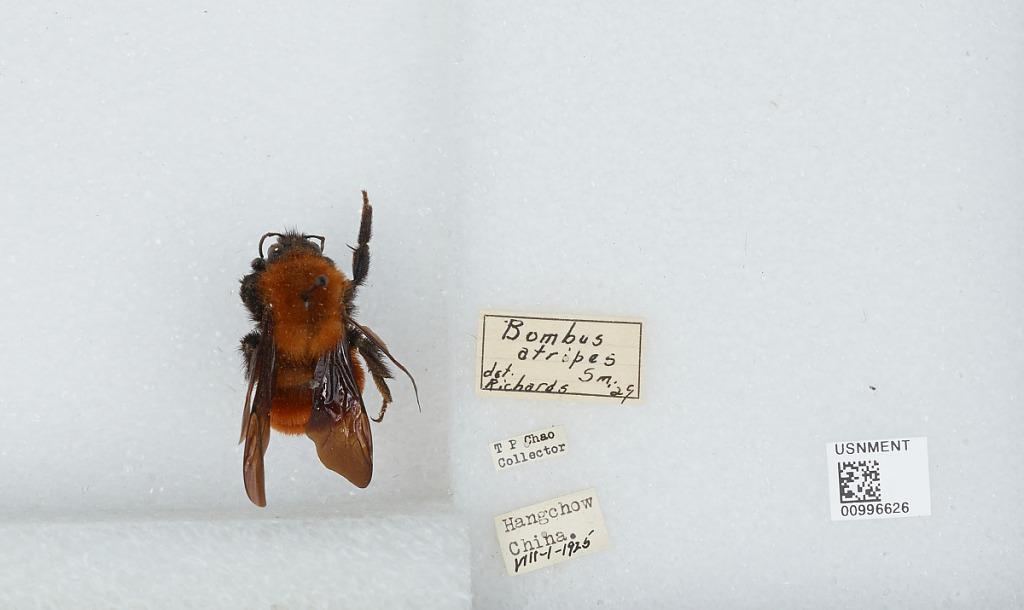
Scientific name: Bombus (Tricornibombus) atripes Smith
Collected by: T. Chao
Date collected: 1925-8-1
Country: China
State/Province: Zhejiang
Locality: Hangzhou
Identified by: Richards